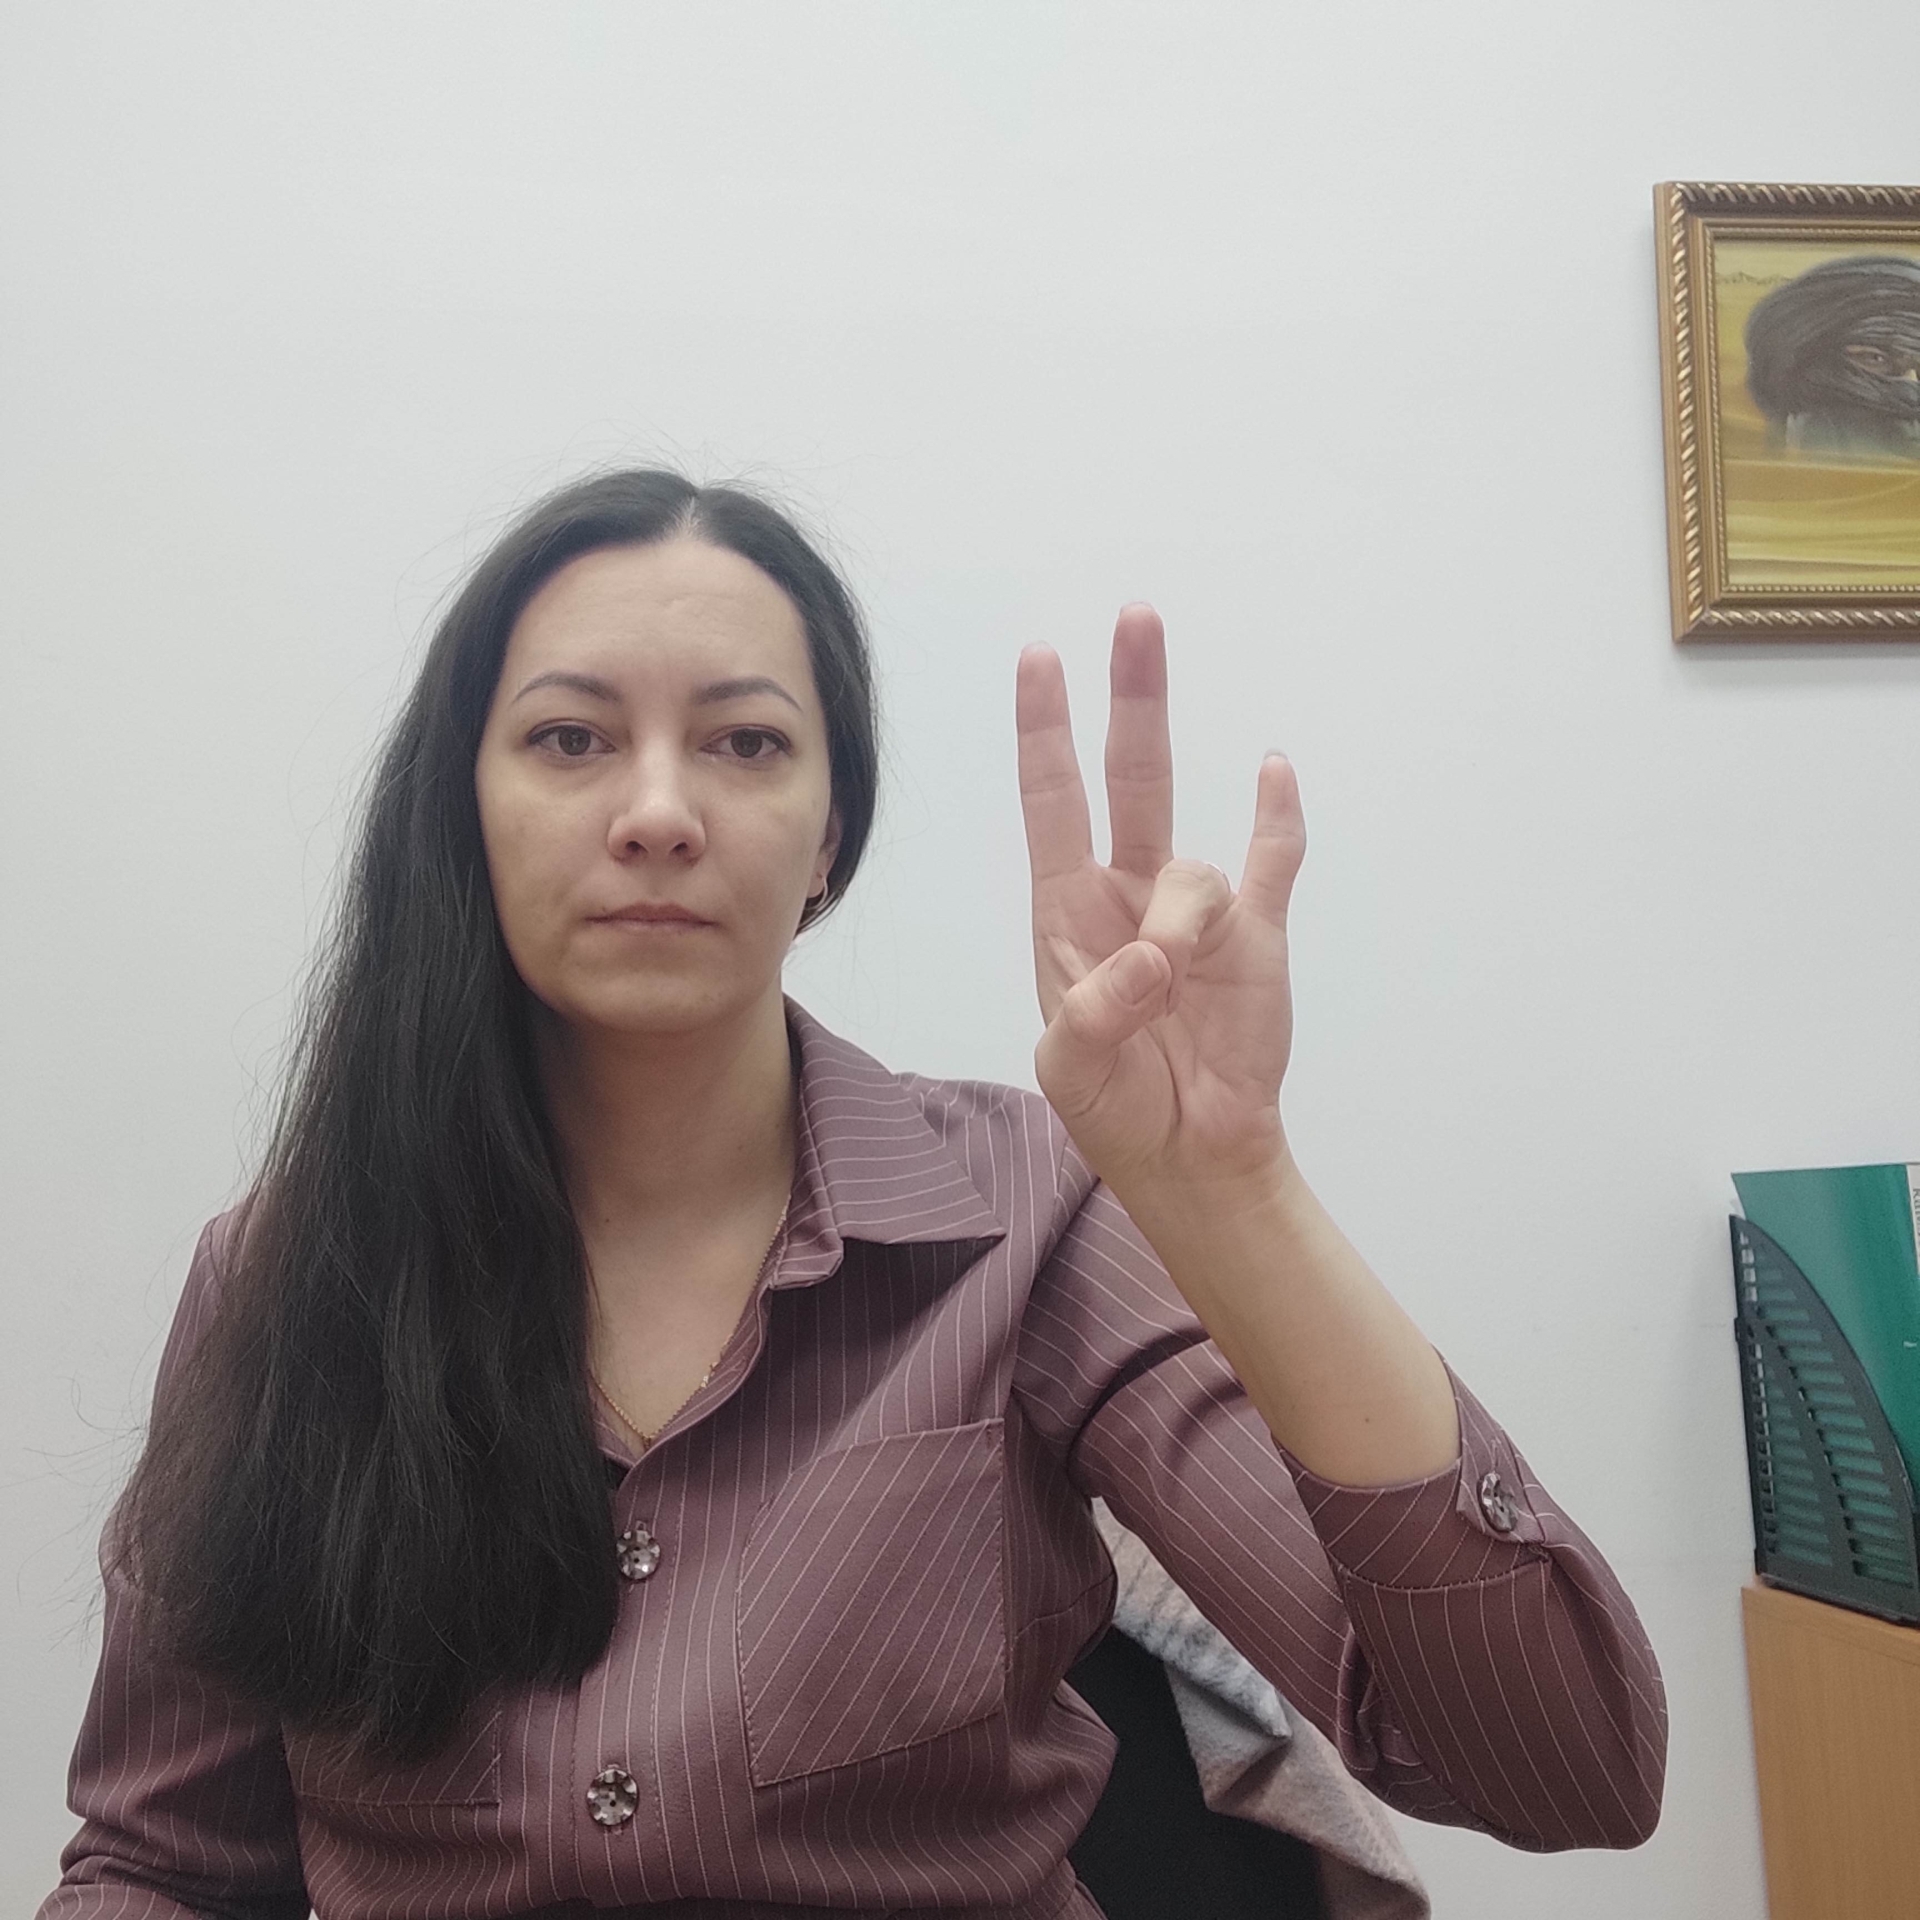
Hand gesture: three3